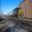
Label: train